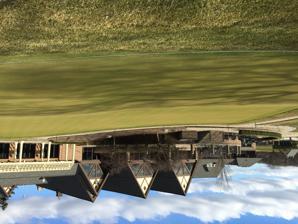
Building: Meadowbrook Country Club
Country: United States of America
Year built: 1916
For other uses, see Meadowbrook Country Club (disambiguation) . Meadowbrook Country Club Meadowbrook Country Club is a country club in Northville Township, Wayne County , near Northville, Michigan . The idea for Meadowbrook Country Club, a private golf and social club , came about in 1916 when 23 Northville businessmen purchased 125 acres (0.51 km 2 ) of the Fred C. Cochran Farm. The club was named after a brook, which ran through the property. Its golf course hosted the PGA Championship in 1955 , won by Doug Ford .  Willie Park, Jr is credited with designing the original Meadowbrook 6-hole course which are present-day holes #10, #11, #7, #2, #3, and #18. Meadowbrook has hosted The Motor City Open which was a PGA Tour event played at various clubs in and around Detroit from the late 1940s to the early 1960s.   The PGA Tour record for the longest sudden-death playoff was established at the 1949 Motor City Open, played at Meadowbrook.   Cary Middlecoff and Lloyd Mangrum played 11 holes at Meadowbrook Country Club and were still stalemated when darkness arrived. Tournament officials, with the players mutual consent, declared them co-winners. Meadowbrook hosted the Motor City Open in 1948, 1949, 1954, and 1959.  Winners in those years were: 1959 Mike Souchak 1954 Cary Middlecoff 1949 Cary Middlecoff , Lloyd Mangrum (co-winners) 1948 Ben Hogan Meadowbrook's early histories An early history was written in 1954 by the club historian, William H. "Uncle Bill" Aston.  Members of Meadowbrook's Historical Committee believe the original was published in the program for the 1955 US Open. Aston's history exists in several similar, but not identical, iterations. The best version hangs in a frame over the fireplace near the Centennial Dining Room at Meadowbrook Country Club. Another history was written by Jim Frantz. He caddied at Meadowbrook Country Club from 1922 to 1931. He then moved away and did not return until about 1980. He played the course and then wrote to the club sharing his memory of the early days and compared the course as it existed then with what he found in 1980. His thoughts were published in the February 1981 edition of "Forward Press", the club's magazine for members. He also donated the water fountain next to the caddie door at the first tee. A plaque over the fountain memorializes his gift. References